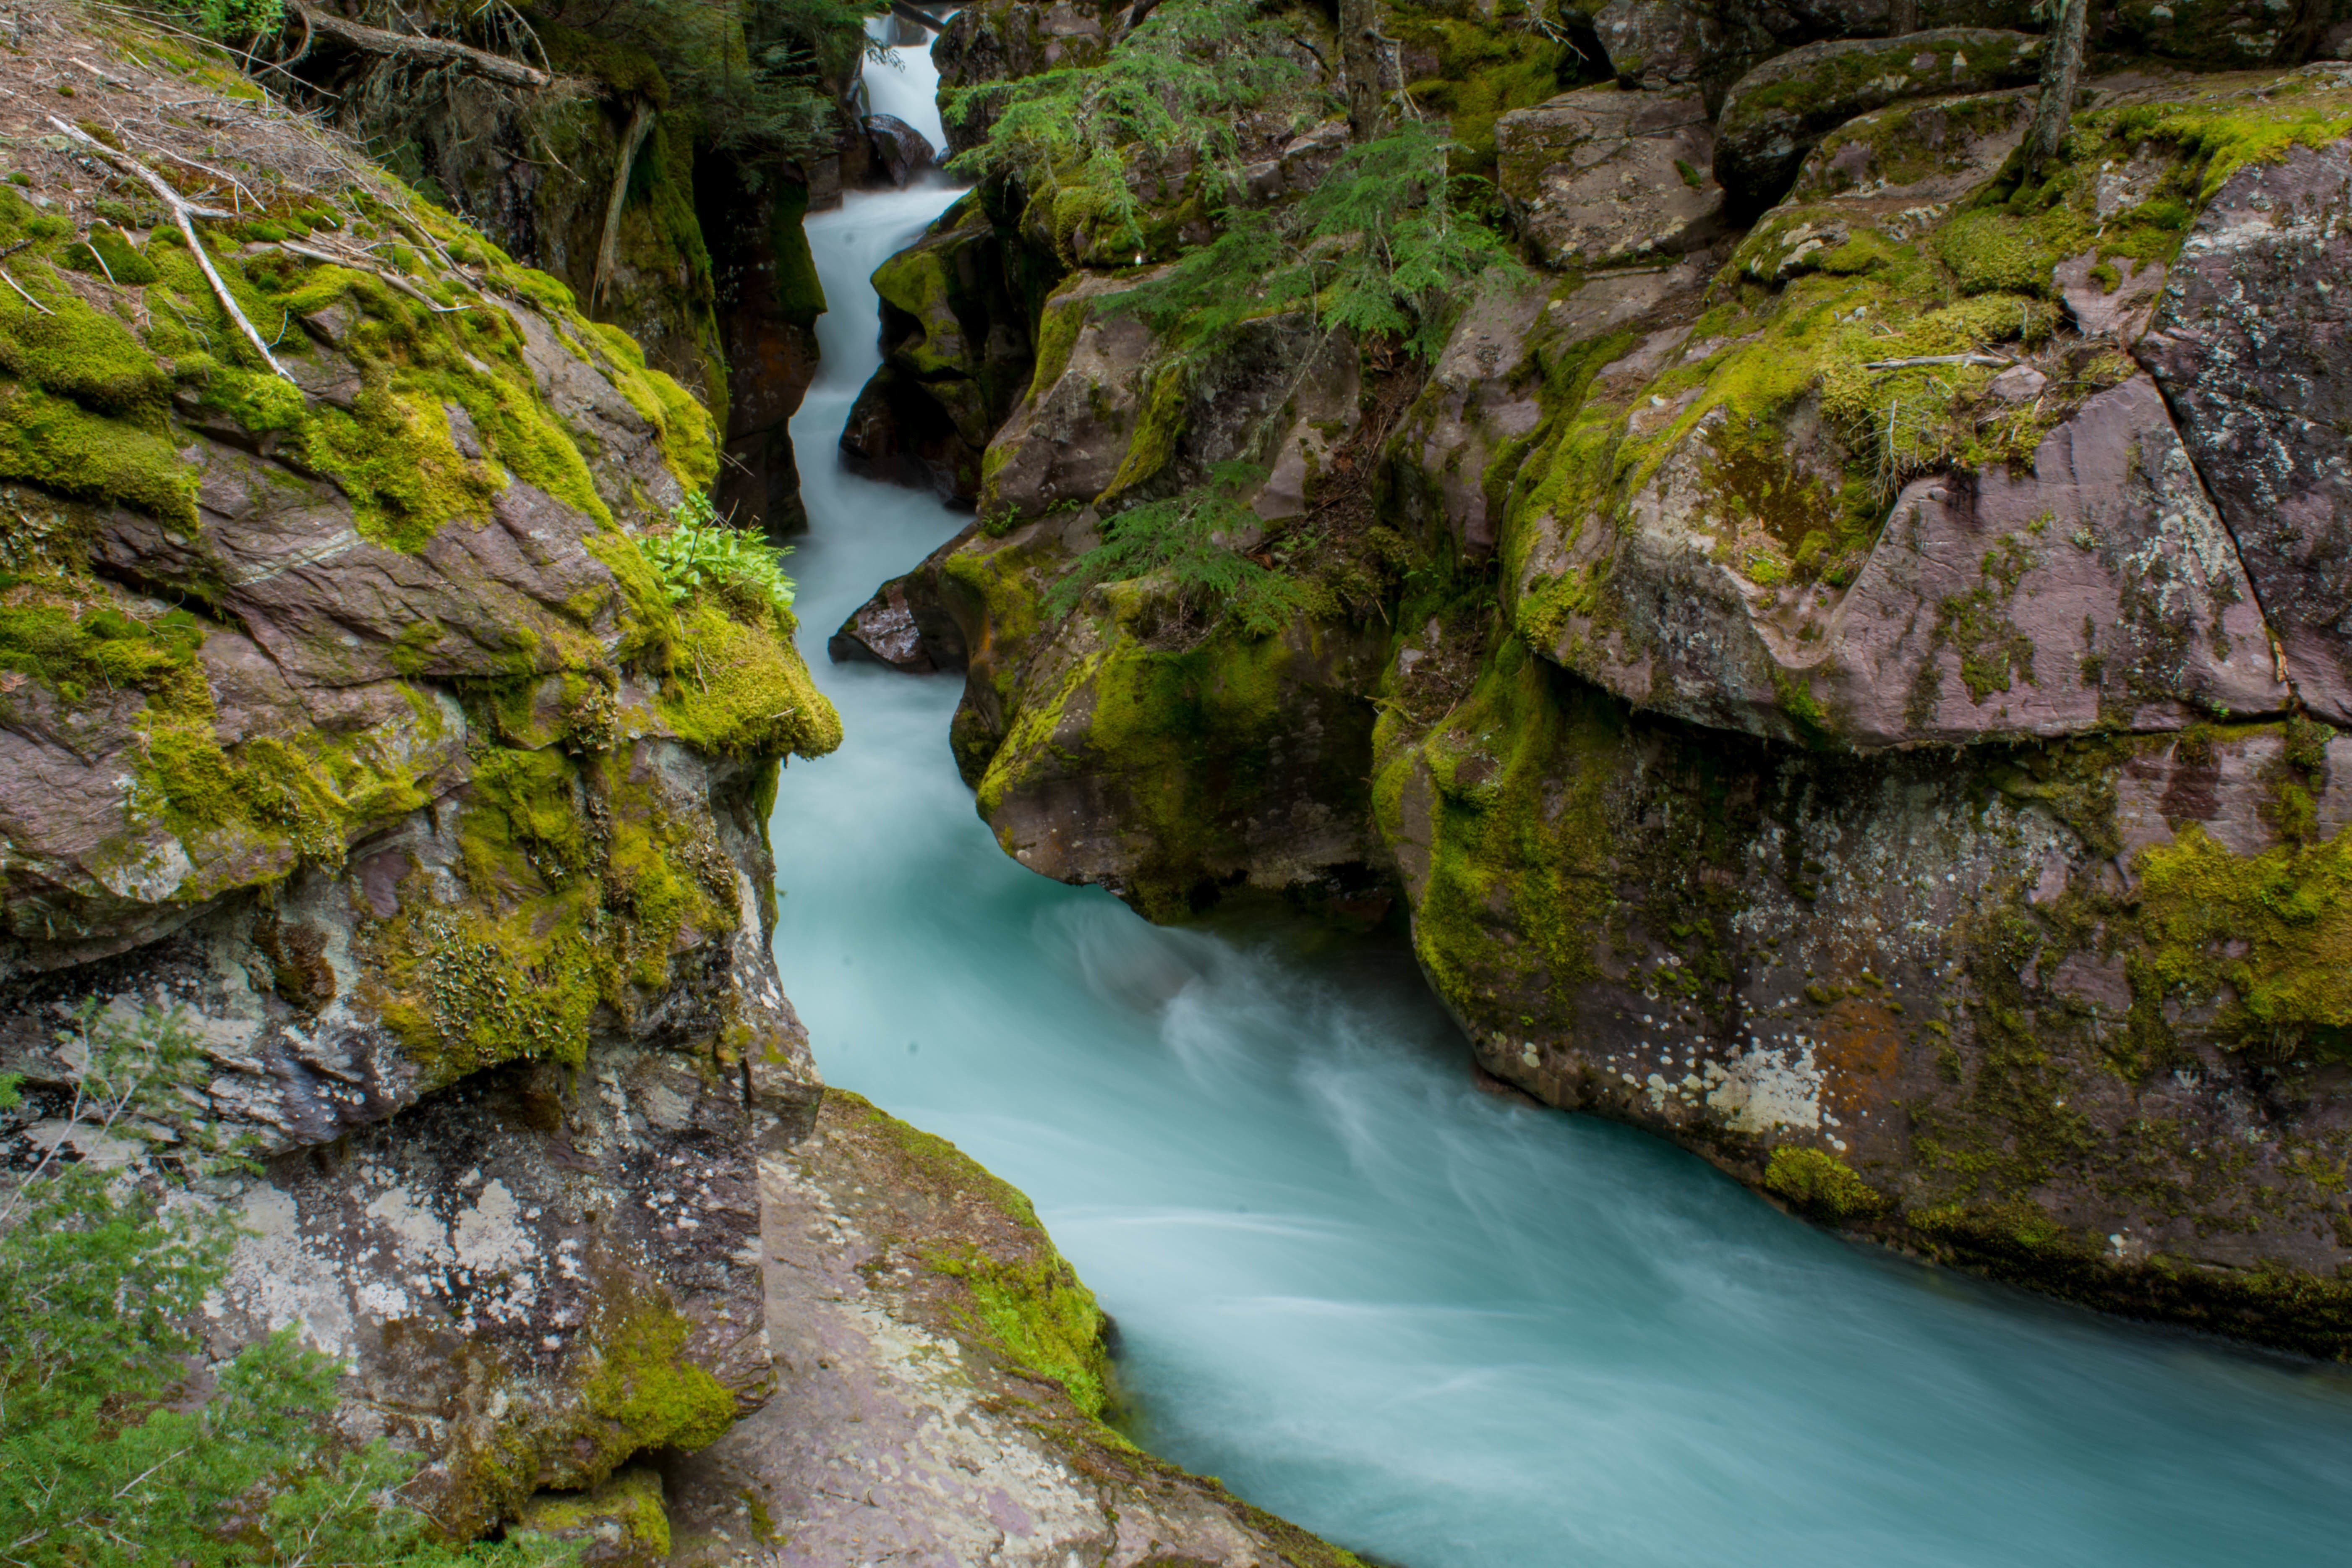
landscape, tree, water, nature, rock, waterfall, wilderness, flower, river, valley, cliff, stream, green, rapid, terrain, body of water, geology, ravine, water feature, watercourse, landform, geographical feature